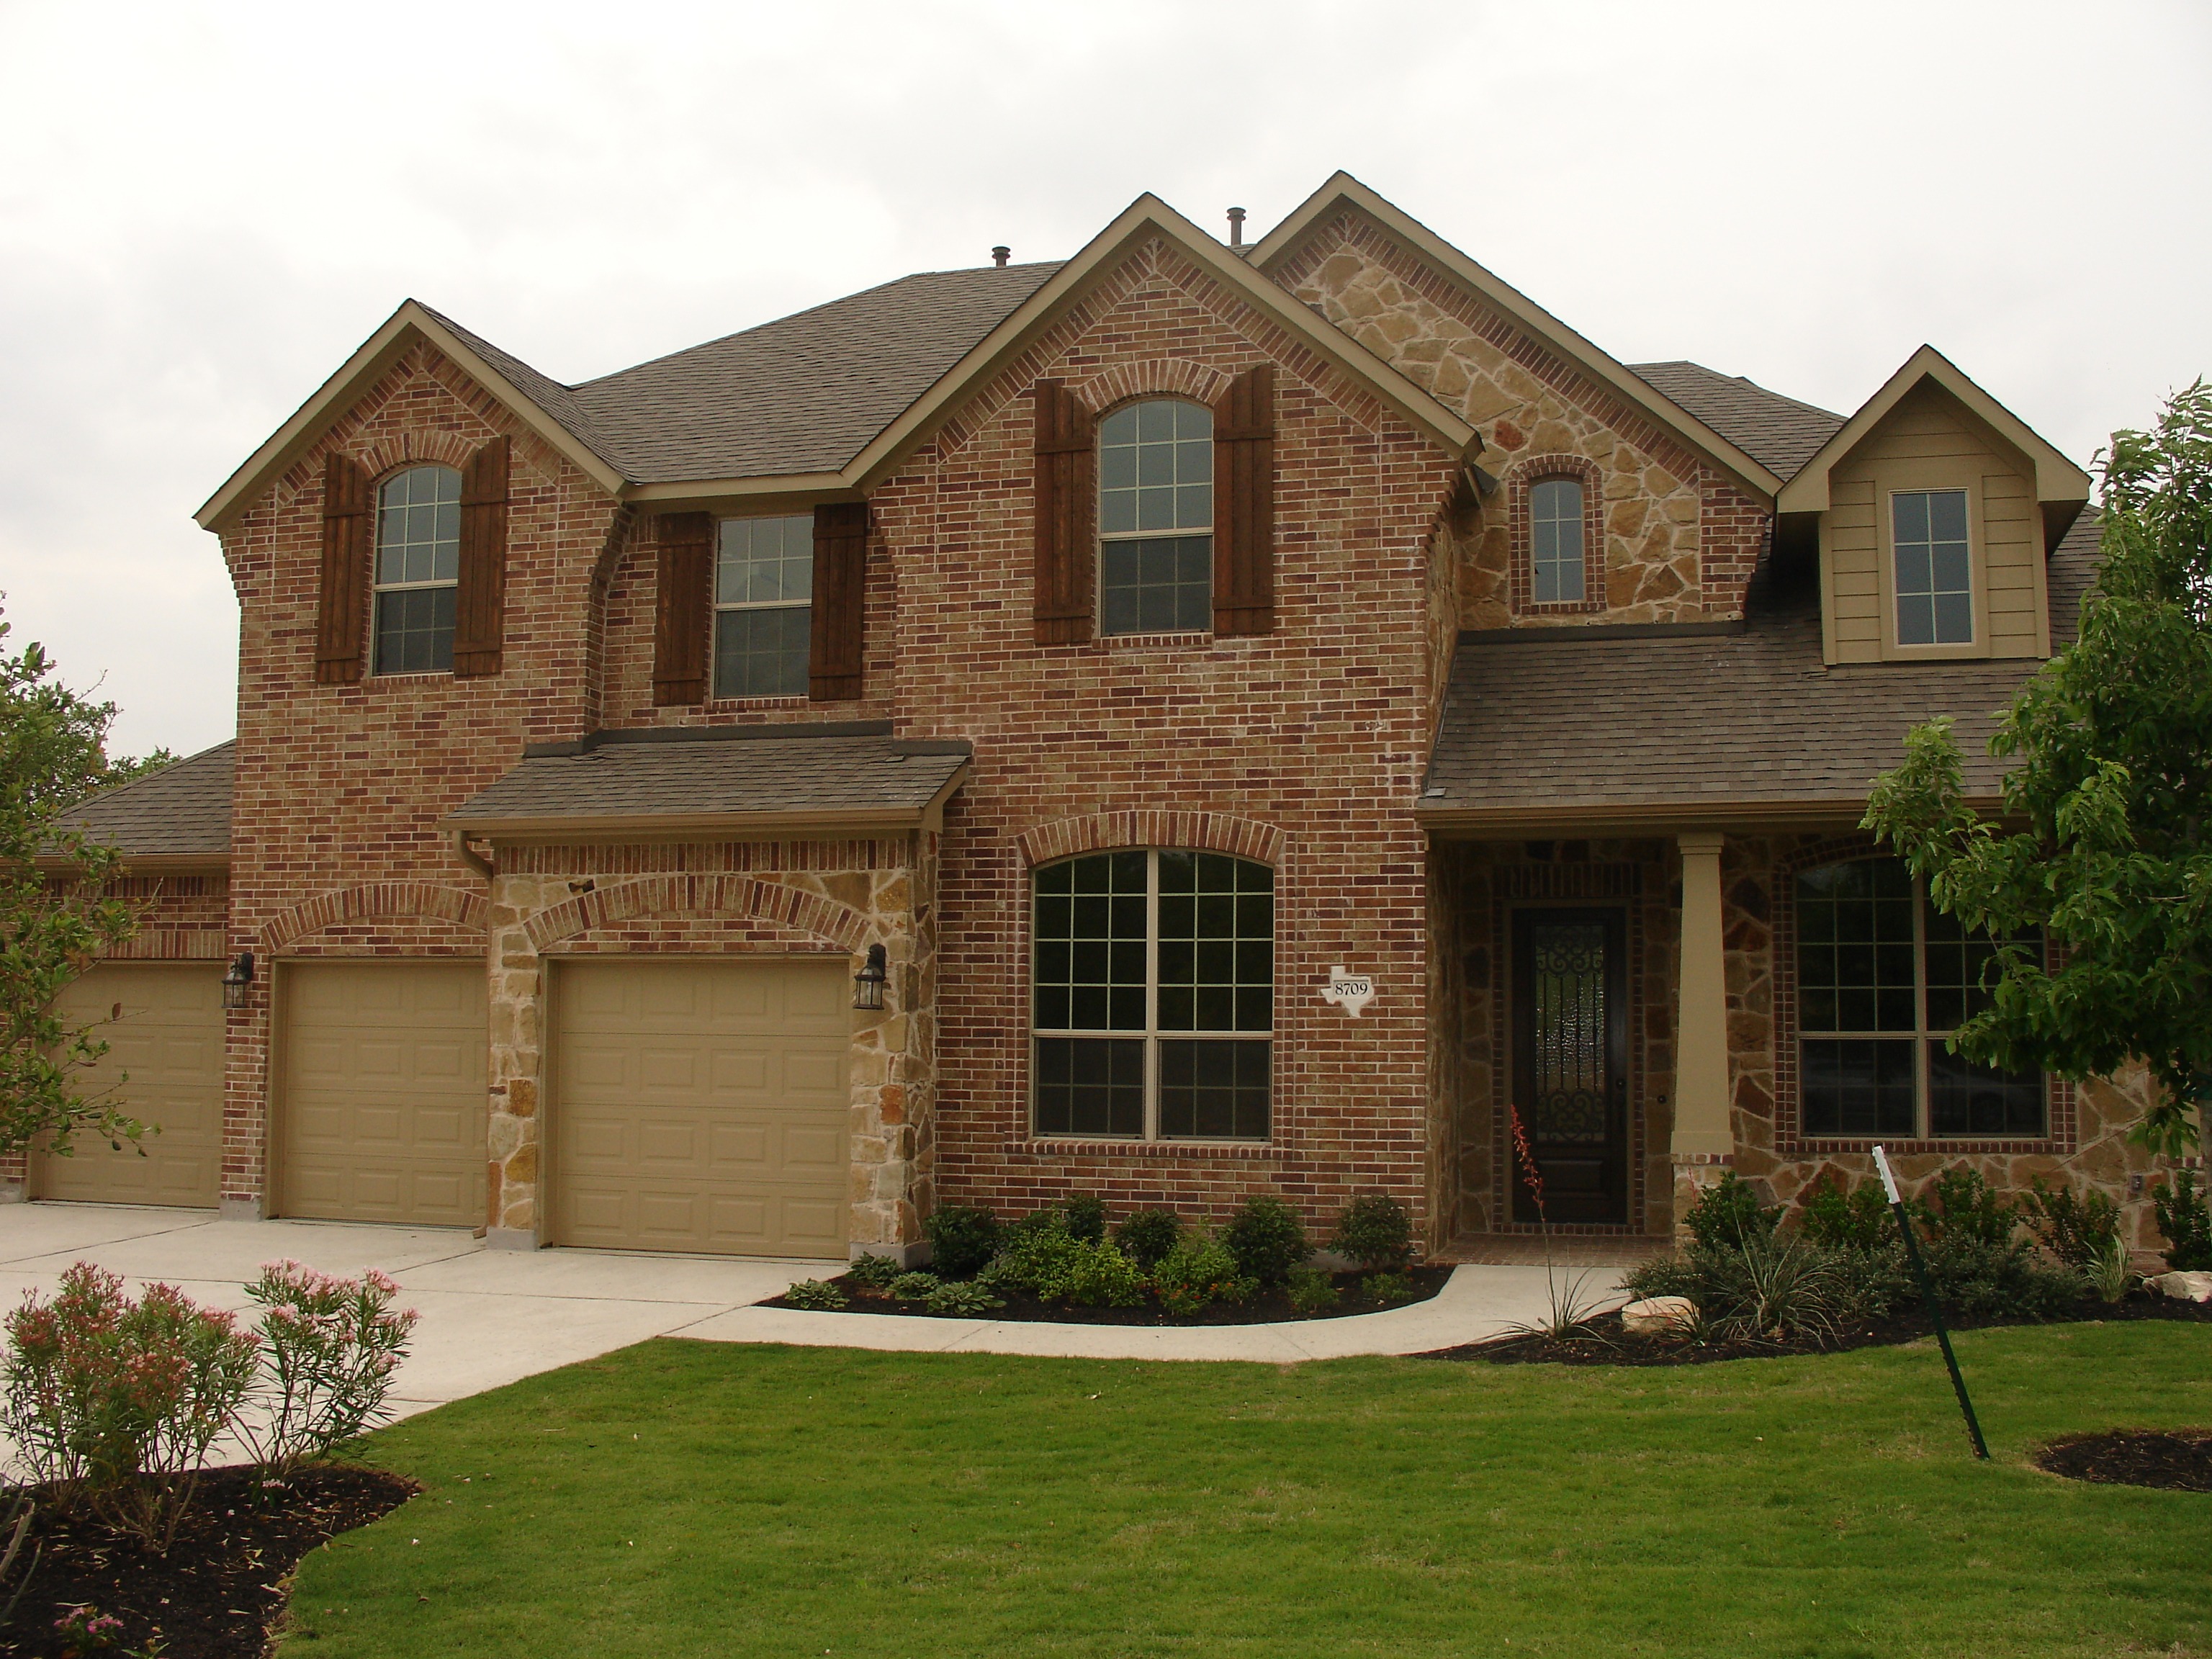
structure, lawn, house, window, roof, home, neighborhood, suburb, cottage, suburban, backyard, facade, residence, property, exterior, residential, brick, housing, landscaping, farmhouse, suburbs, estate, yard, masonry, siding, rent, neighbourhood, real estate, mortgage, residential area, outdoor structure, historic house